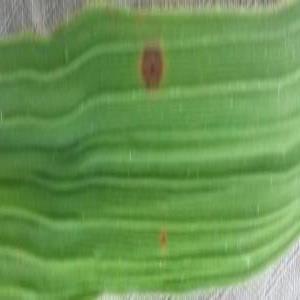
Disease: Brownspot